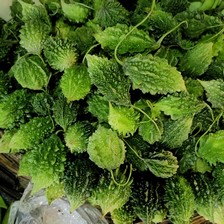
Label: others